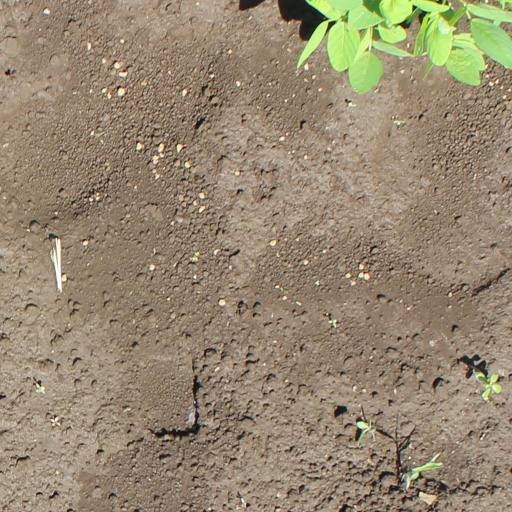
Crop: soybean